Sukhoi T-4

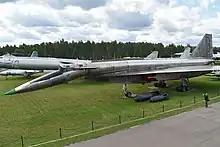
Aircraft "101" at Central Air Force Museum

One T-4 survives. Aircraft "101" is on display at the Central Air Force Museum in Monino near Moscow. The serial numbers of the prototypes were "101" to "106". Only "101" and "102" were built, while other additional prototypes "103" and "104" were under construction, and "105" and "106" only existed on draft charts. Only the "101" completed all the test flights and flew the last test flight before the project was cancelled on 22 January 1974. The rest of the prototypes were scrapped.